2002 Stromboli tsunami

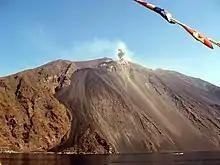
Eruption of Stromboli by day, 2006.

In front of the Sciara del Fuoco slope, an initial survey was carried out a week after the event. The results obtained varied from about 1 meter in shallow water to around 5 meters in deep water. In order to improve the precision and resolution of the final results, further techniques for acquiring data and nonstandard processing were applied. Different grids were used for different depth ranges, but also tinning (which is a triangular irregular network) and random points visualization were performed when the maximum resolution was required.